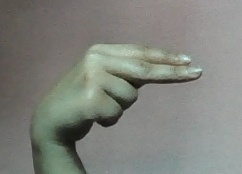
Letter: ain